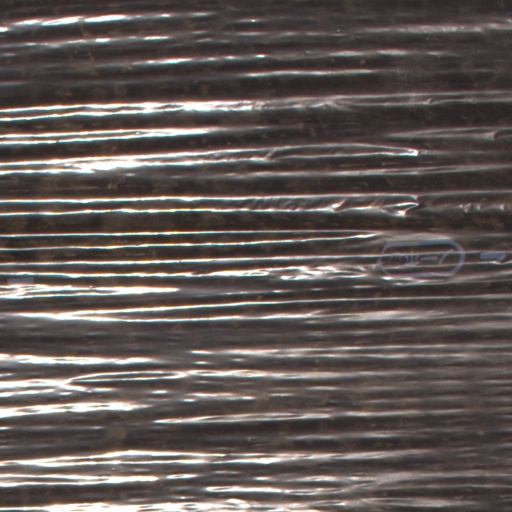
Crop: Jerusalem artichoke